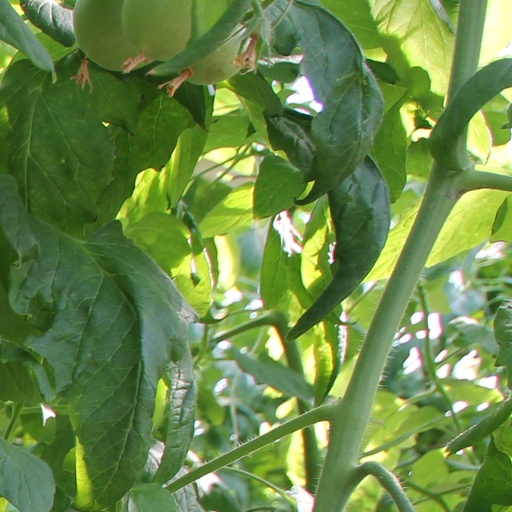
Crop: tomato